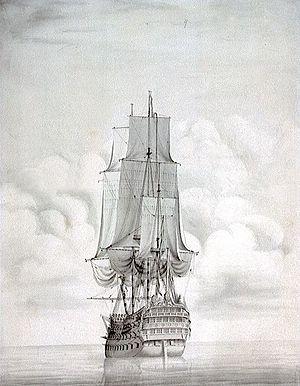
Le HMS Vanguard est un vaisseau de deuxième rang, armé de 90 canons, en service dans la Royal Navy à la fin du XVIIᵉ siècle et au début du XVIIIᵉ siècle. Coulé, renfloué puis reconstruit deux fois, il est renommé HMS Duke en 1739.